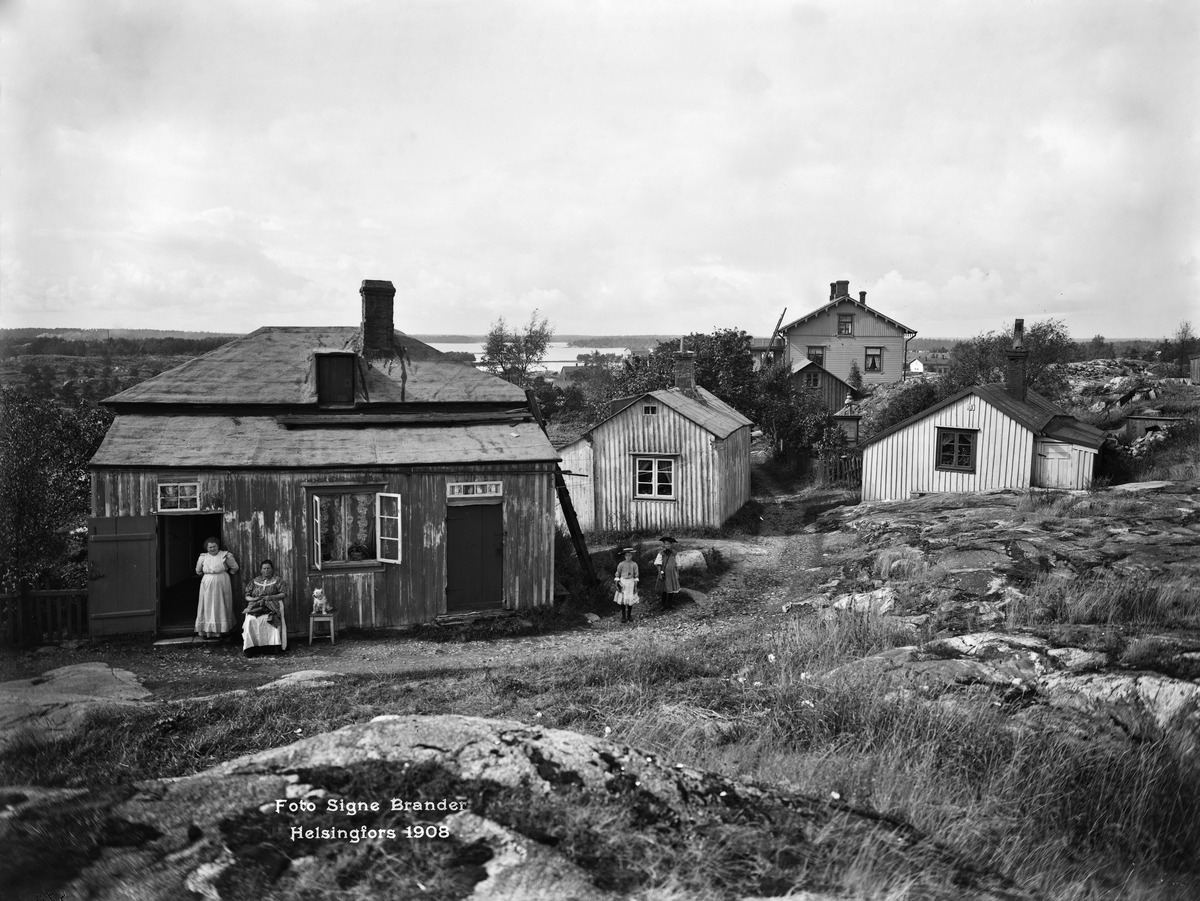
Bergan huvila-alue, Berga 13 (nykyisen Apollonpuistikon kohdalla)
sisällön kuvaus: Bergan huvila-alue, Berga 13 (nykyisen Apollonpuistikon kohdalla). Kuvattu nykyisen Apollonkatu 12:n kohdalta luoteeseen. mustavalkoinen
Kuvaaja: Brander, Signe, valokuvaaja
Ajankohta: kuvausaika 1908
Paikka: Suomi, Uusimaa, Helsinki, Töölö Helsinki, Taka-Töölö Helsinki
Aiheet: puurakennukset, lemmikkieläimet koirat, naiset, lapset